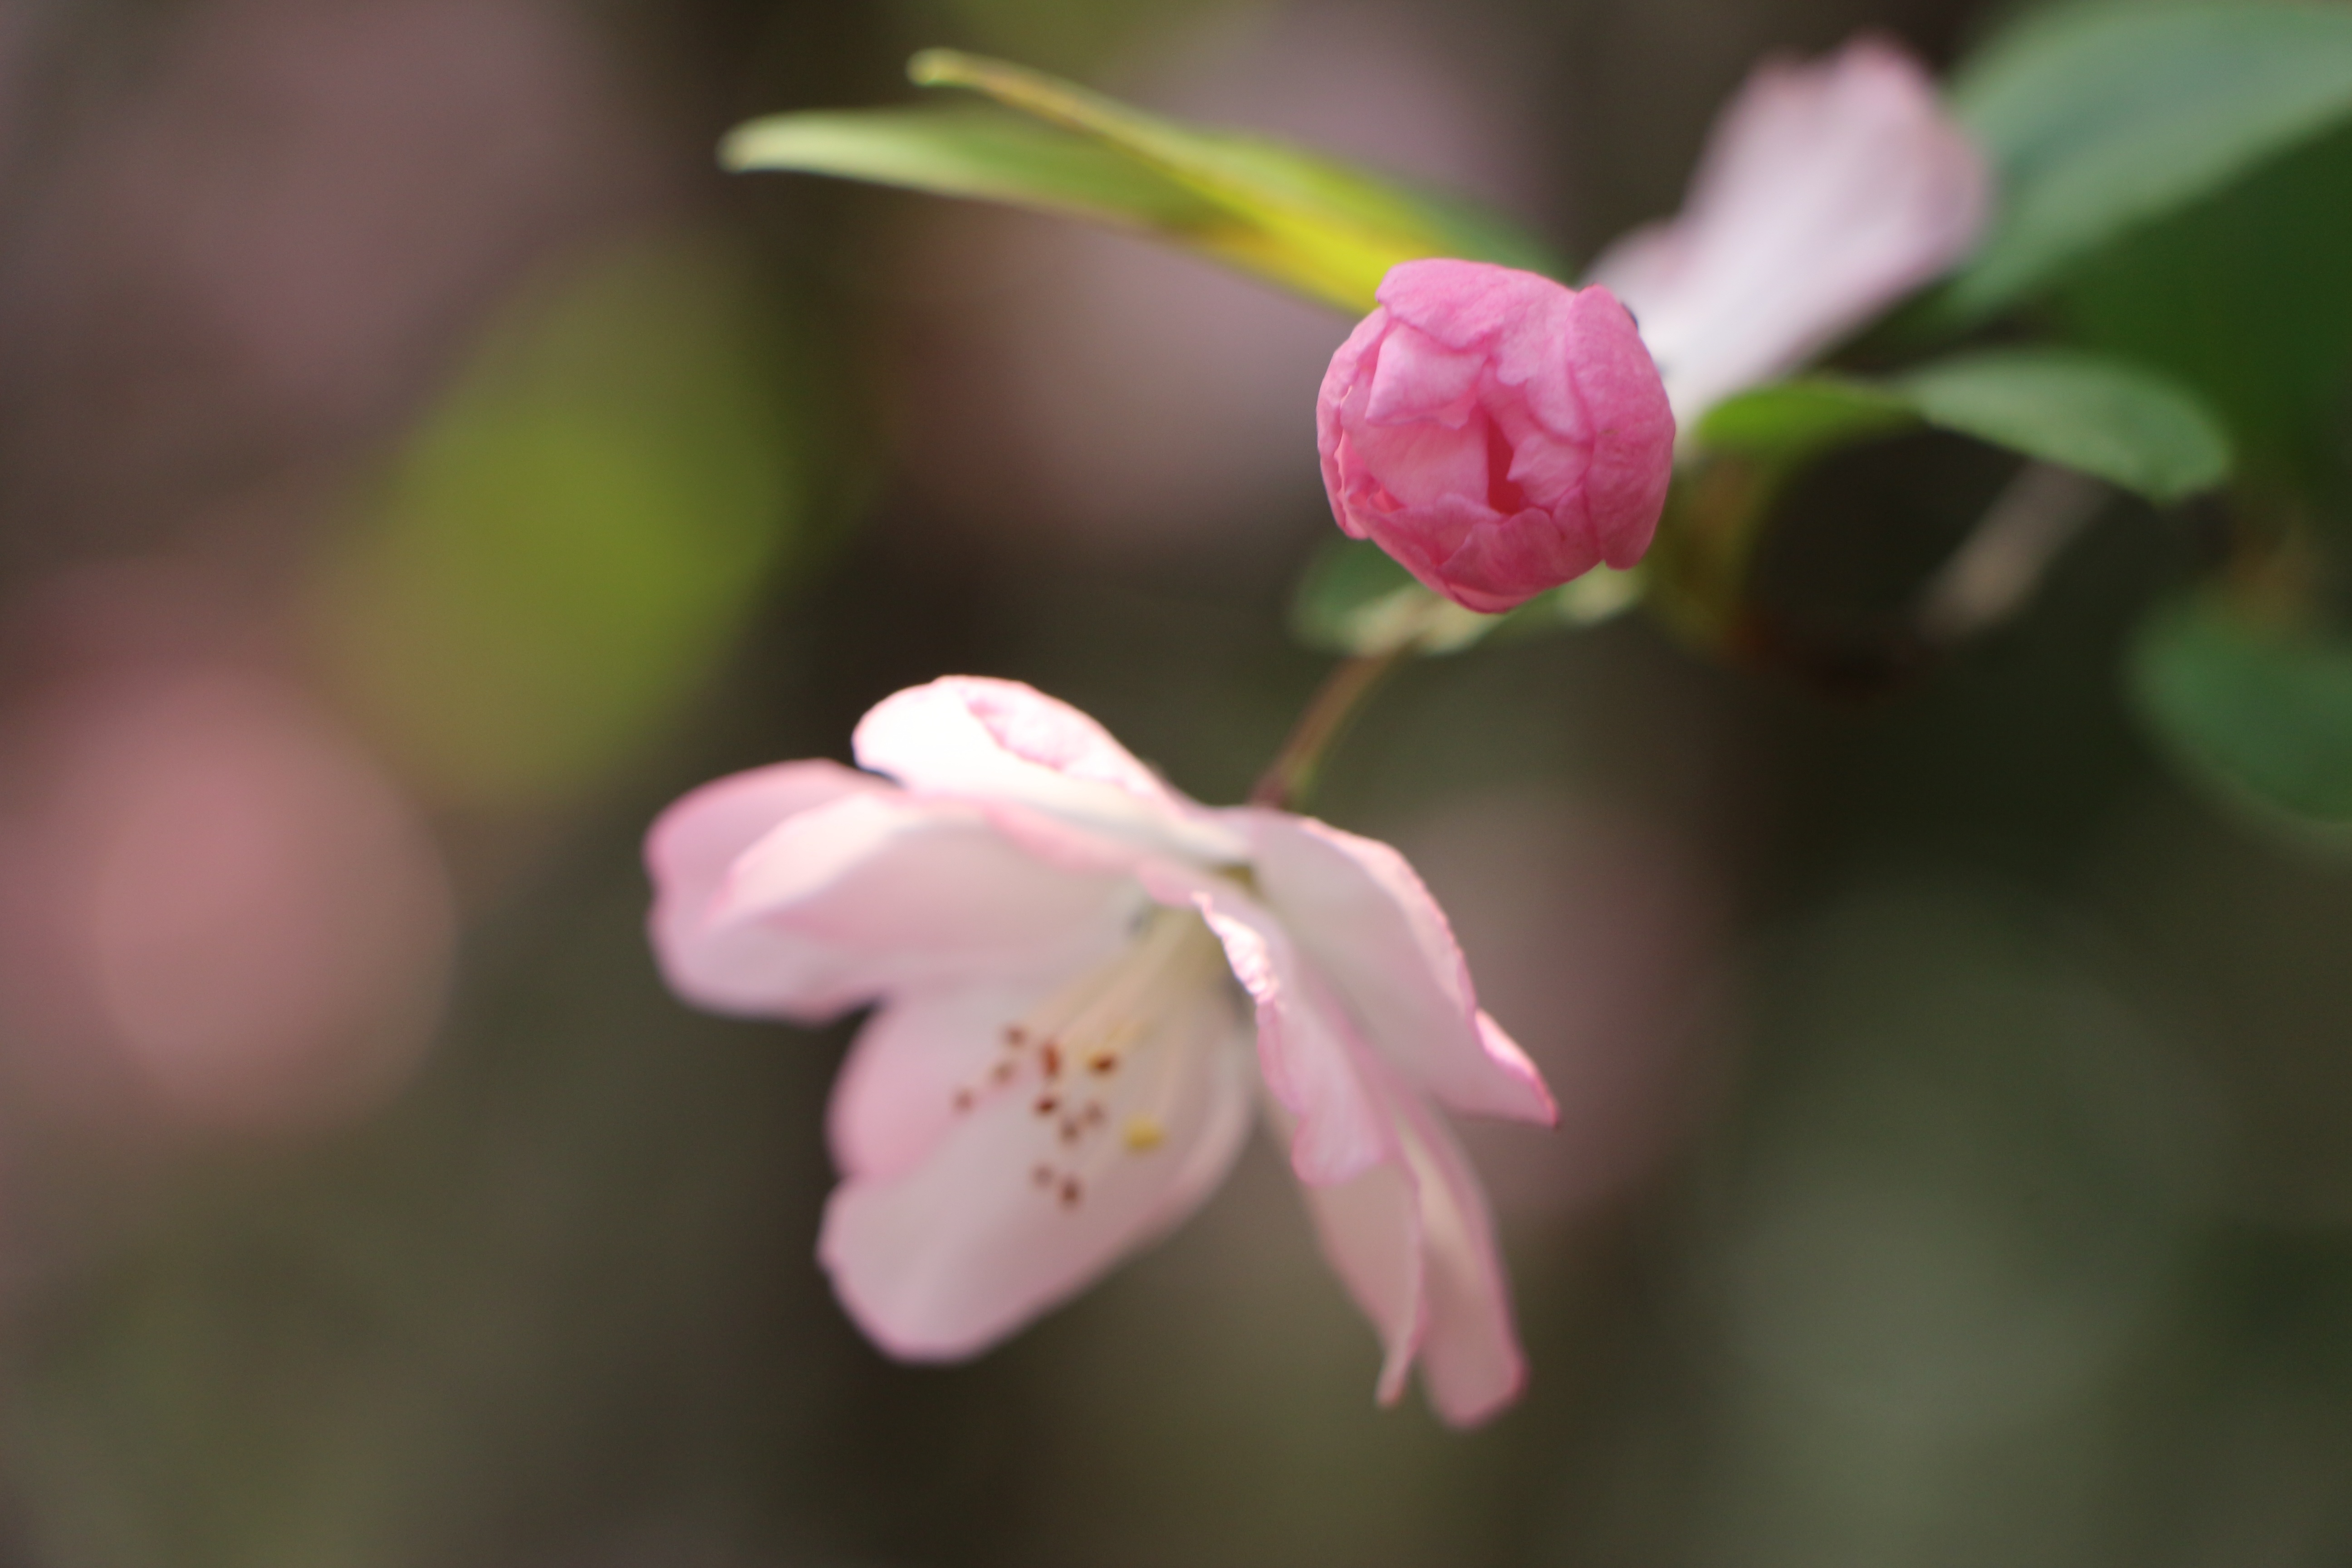
nature, branch, blossom, plant, flower, petal, produce, botany, pink, flora, cherry blossom, wildflower, close up, red poppy, shrub, macro photography, flowering plant, land plant